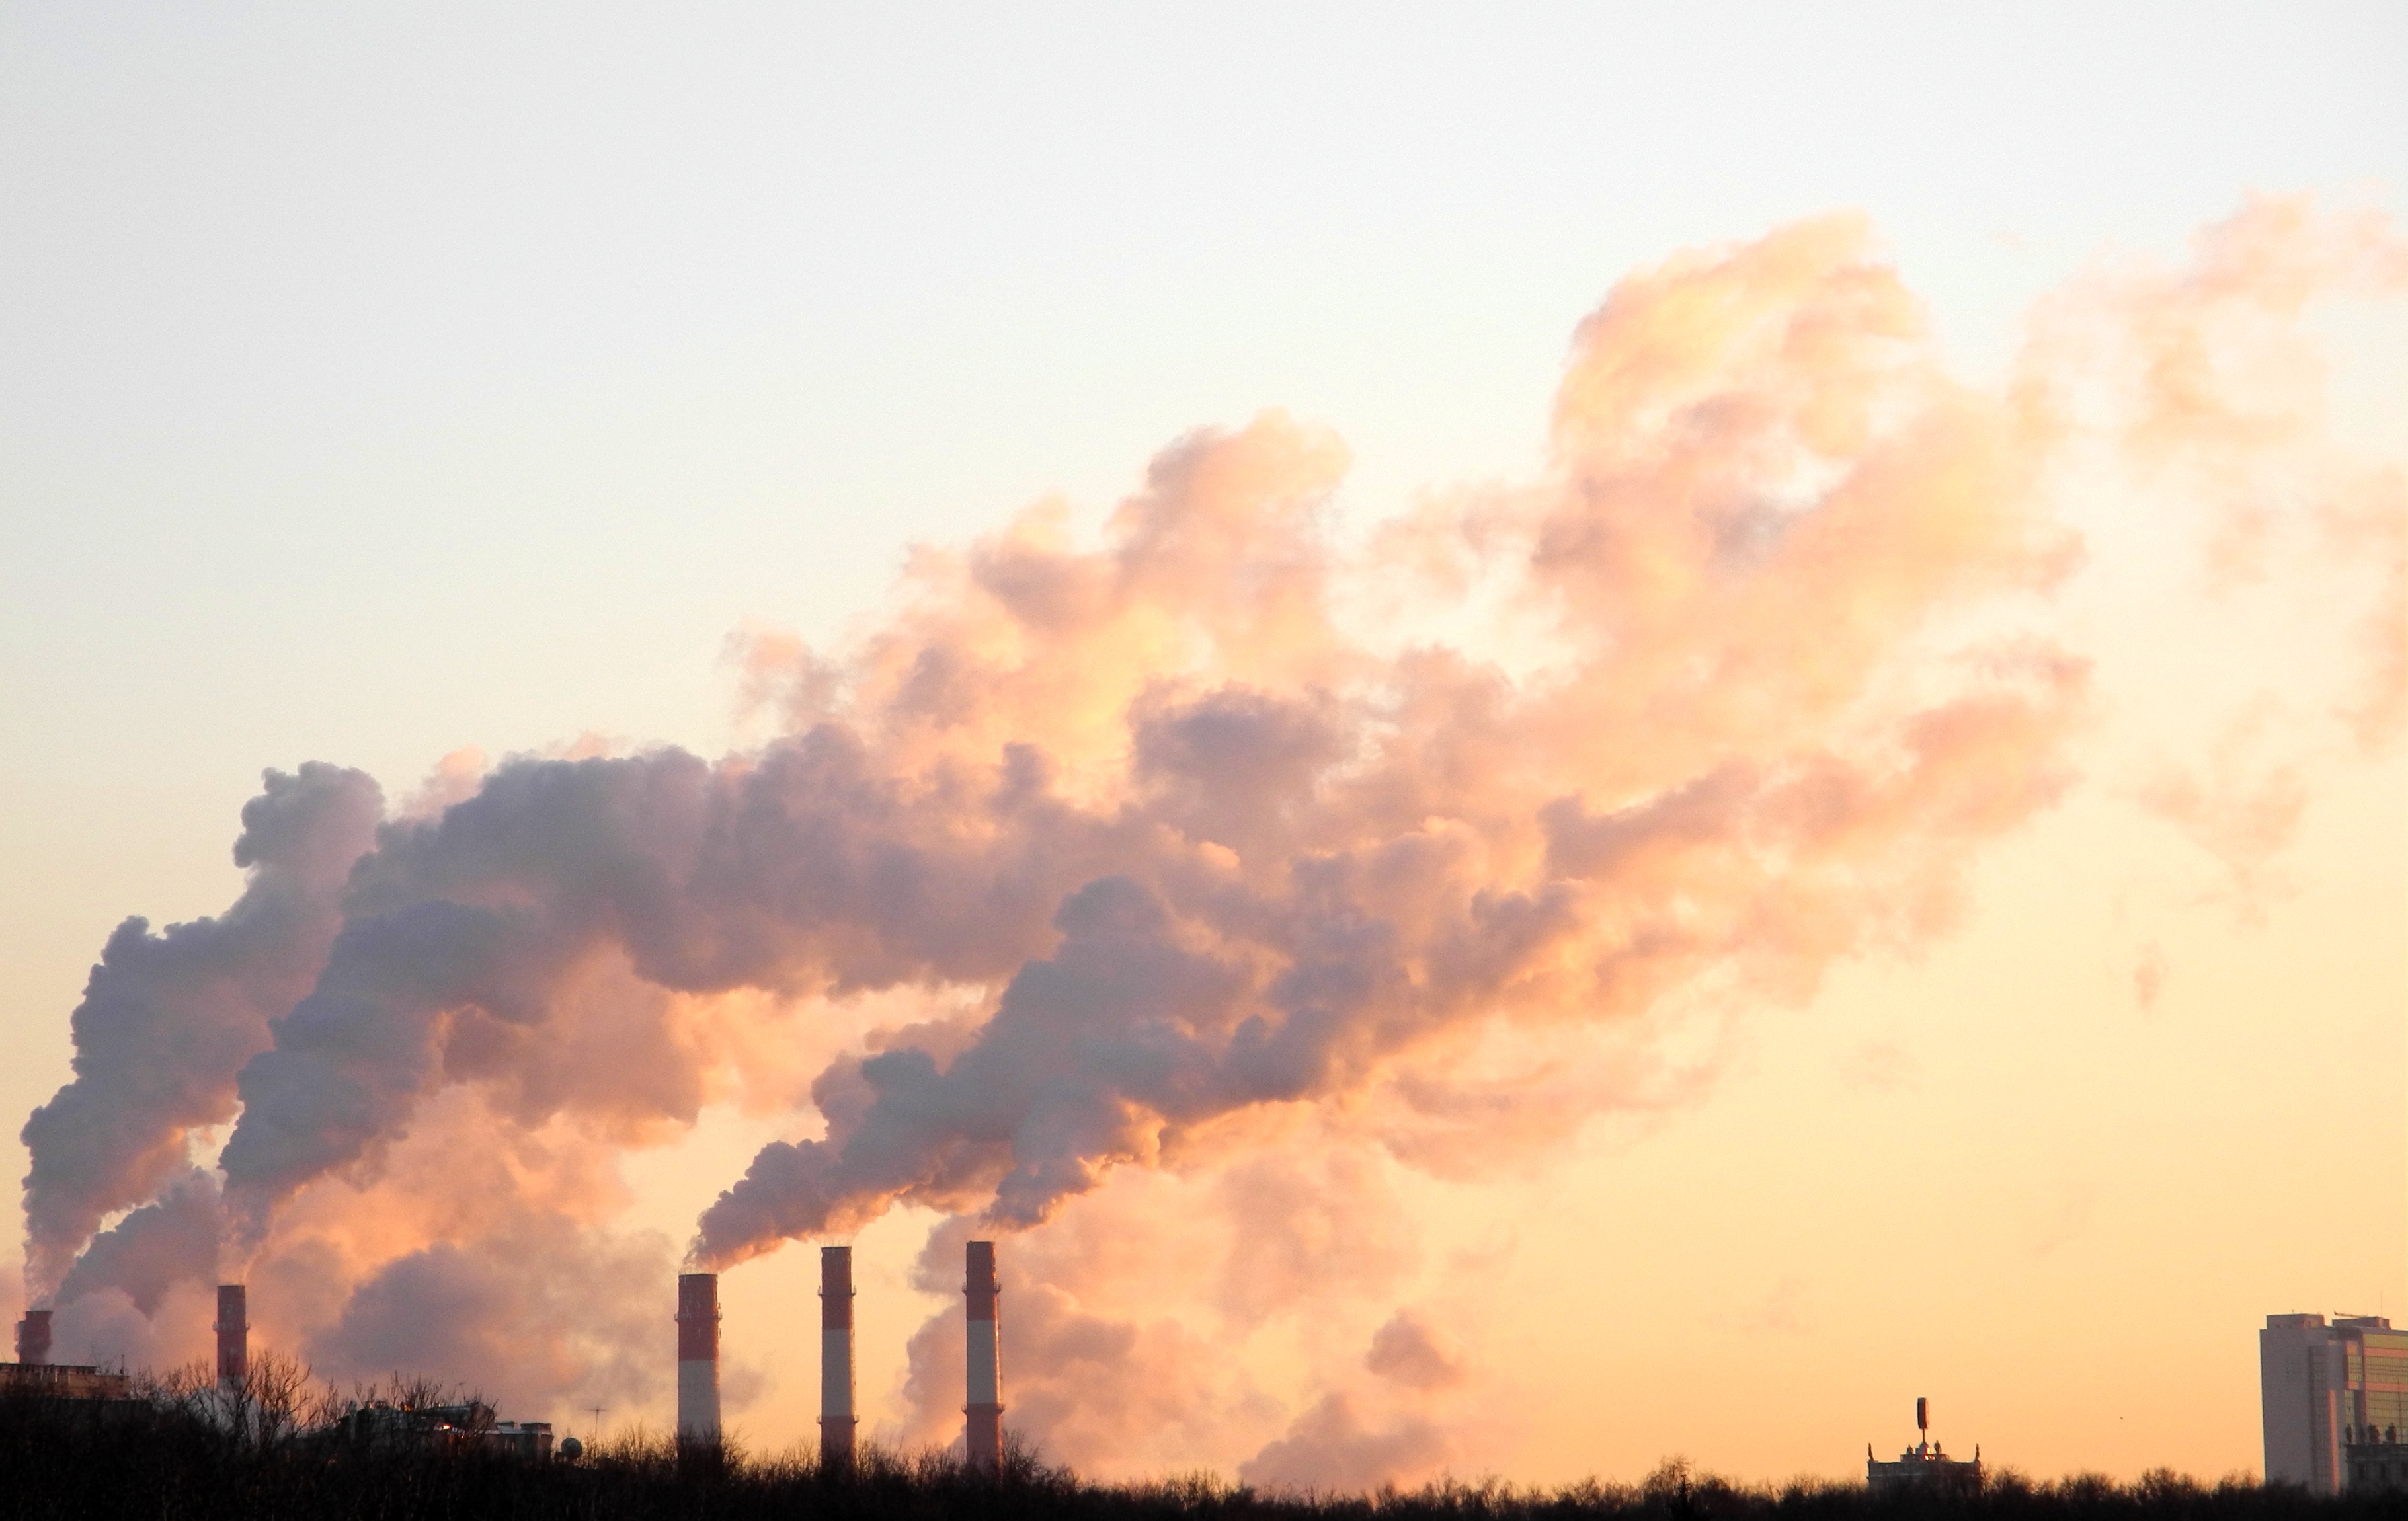
cloud, sky, sunset, sunlight, morning, dawn, city, atmosphere, cityscape, dusk, europe, cumulus, nikon, moscow, russia, cityscapes, moskau, moscou, coolpix, p7100, nikonp7100, afterglow